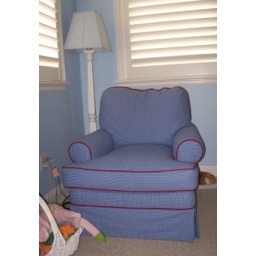
Club chair upholstered in blue and white check with contrast welt in red canvas.